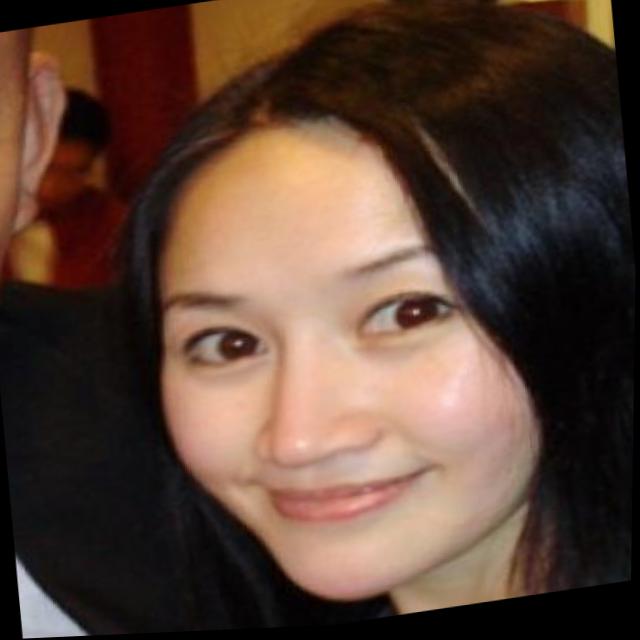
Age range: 21-44